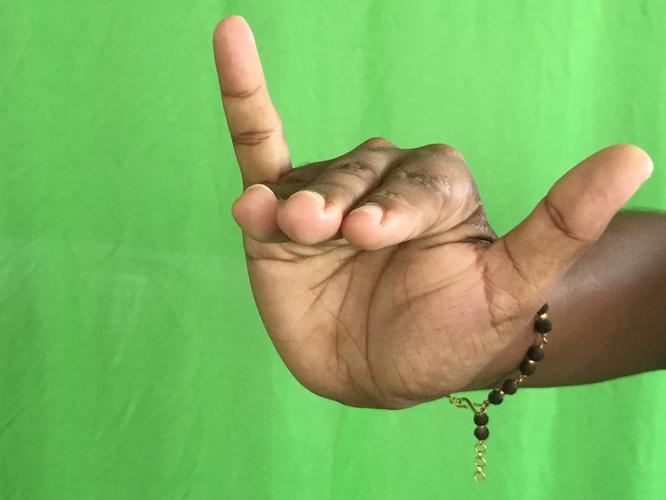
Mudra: Mrigasirsha
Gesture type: single_hand